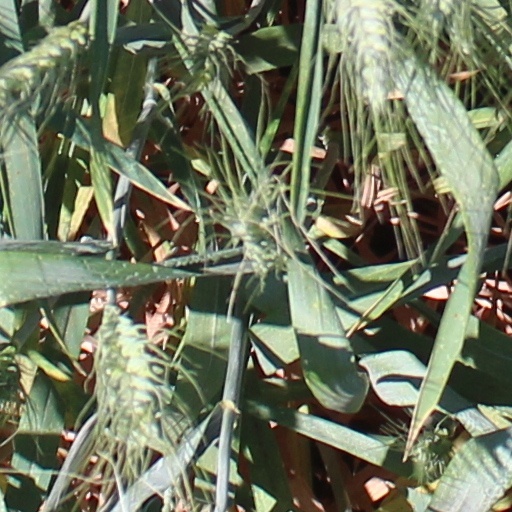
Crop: wheat